Triple Stimulus Voucher

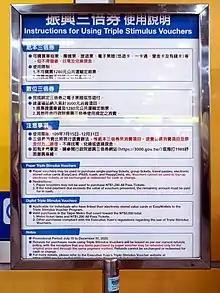
Instructions for using the Triple Stimulus Vouchers at Taipei City Hall, Taipei.

These vouchers were available in two forms, people could register to receive them as physical vouchers which resembled banknotes or as digital vouchers that could be used on the internet tied to electronic payments, e-ticket, credit cards, as well as other digital consumption models.